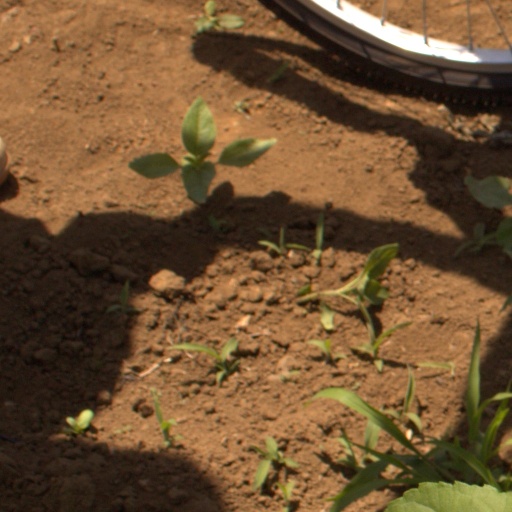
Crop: Jerusalem artichoke